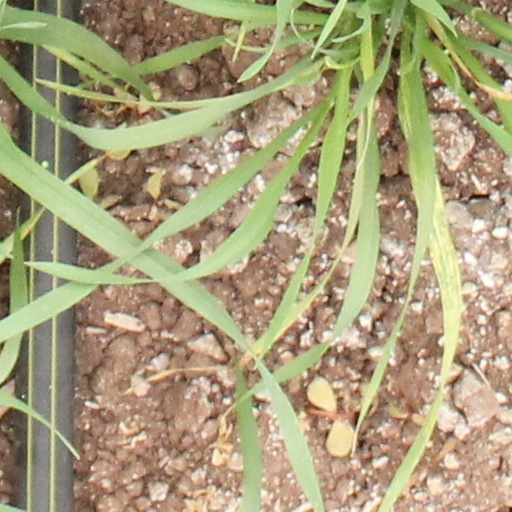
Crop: wheat